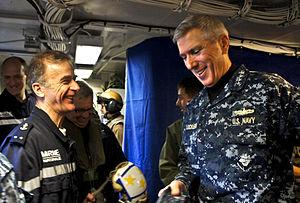
En 1789, avec 80 vaisseaux, 80 frégates, 120 bâtiments légers, 80 000 inscrits maritimes et plus de 1 600 officiers, la marine française est la deuxième du monde. Cette forme d’apogée, due aux efforts constants du gouvernement de Louis XVI, ne résiste pas à l’épreuve de la Révolution. L’agitation dans les arsenaux désorganise la flotte, alors que les officiers, qui avaient d’abord accueilli favorablement les changements politiques, fuient en masse les violences révolutionnaires à partir de 1792. Lorsque la guerre avec l’Angleterre reprend en 1793, la Marine de la France révolutionnaire n’est guère capable de faire face à la situation et subit défaite sur défaite alors que l’armée de Terre est victorieuse à peu près partout en Europe. L’arrivée de Napoléon au pouvoir, en 1799, ne change rien à la situation malgré une courte période de paix, les tentatives de réorganisation et l’annexion d’arsenaux voisins qui fournissent, un temps, des moyens supplémentaires. Napoléon cherche « son Nelson ». En vain.
L'opération Harmattan est la contribution française à l'intervention militaire de 2011 en Libye dans le cadre de la guerre civile libyenne. Elle a commencé le 19 mars 2011 et s'est terminée le 31 octobre 2011.
Philippe Coindreau, né le 12 juin 1959 à Toulon, est un militaire français. Amiral, il est major général des armées du 1ᵉʳ septembre 2016 au 31 août 2018.